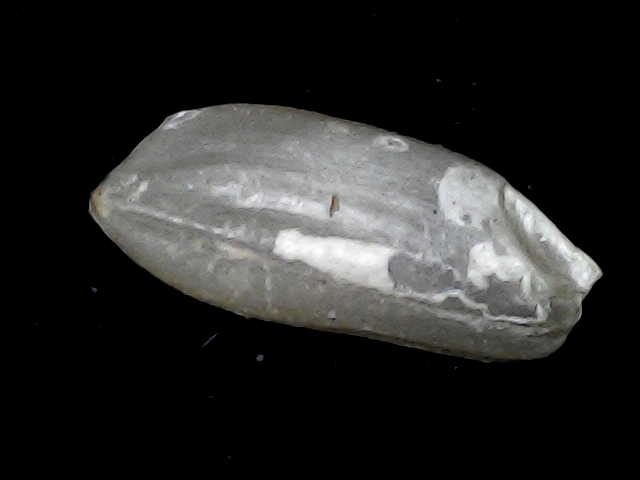
Rice variety: BD91